Schützenpanzer Lang HS.30

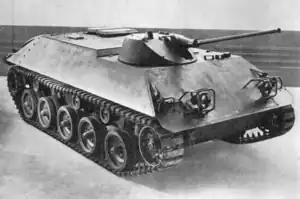
HS.30 in a 1963 illustration

Rejecting the American doctrine that an armored personnel carrier (APC) should serve as a "battlefield taxi" and not as an assault vehicle, the Germans developed the HS.30 to fight alongside tanks and enable their mechanized infantry to engage the enemy from within the vehicle. This approach was influenced by Germany's World War II experience with "Panzergrenadiere" (armored infantry). German doctrine considered the SPz 12-3 as an integral part of the squad's equipment, with the squad trained to fight with the vehicle in both offensive and defensive operations. Unlike the American M113, the HS.30 could not float, but since German doctrine envisioned the HS.30 operating in conjunction with main battle tanks that also lacked amphibious capabilities, this was not seen as a significant disadvantage.